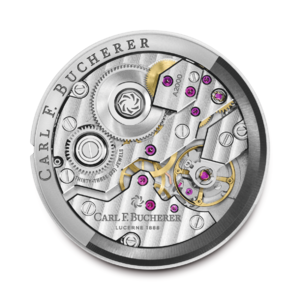
Carl F. Bucherer est une entreprise suisse d'horlogerie établie à Lucerne.